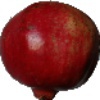
Label: pomegranate